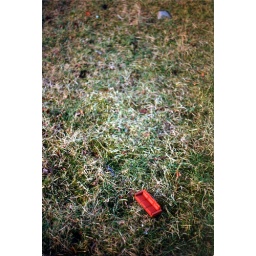
A small sofa in a field of grass